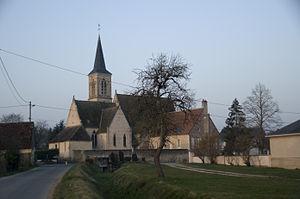
Village de Ternay (Loir et Cher) au lever du jour
Ternay est une commune française située dans le département de Loir-et-Cher, en région Centre-Val de Loire.